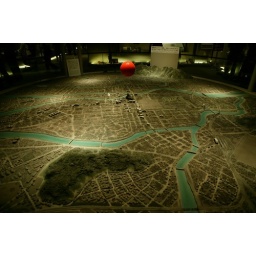
the red ball indicates where the bomb exploded... 600 meters above the ground